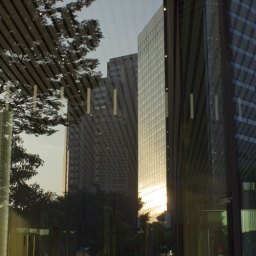
Reflected in glass building